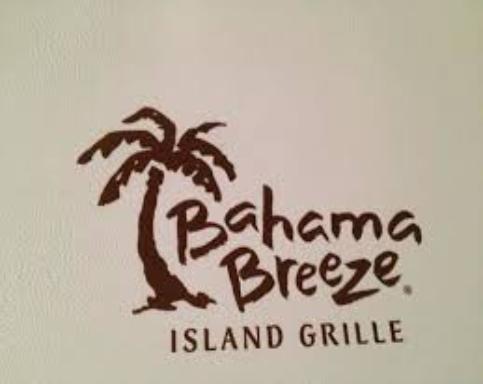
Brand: bahama breeze
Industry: Leisure